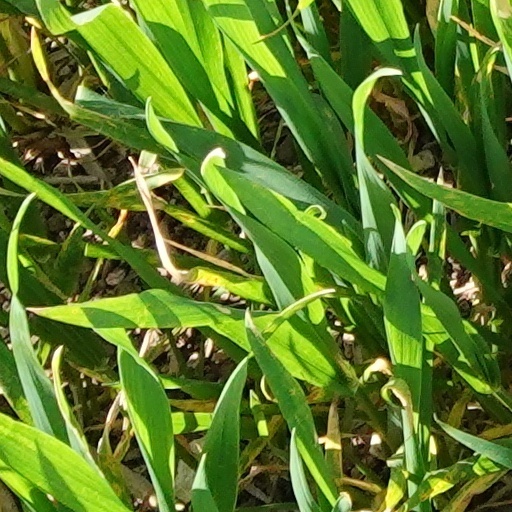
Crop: wheat